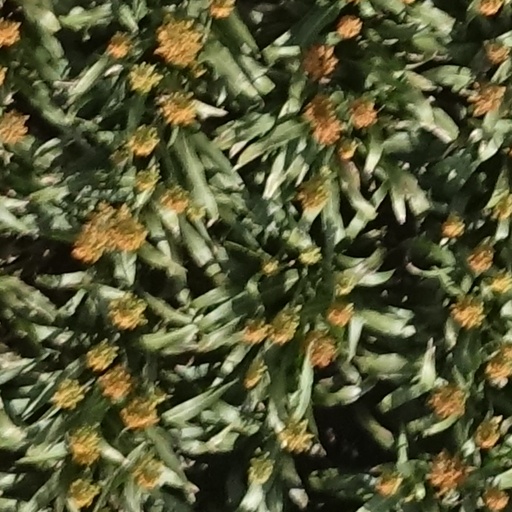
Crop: sorghum